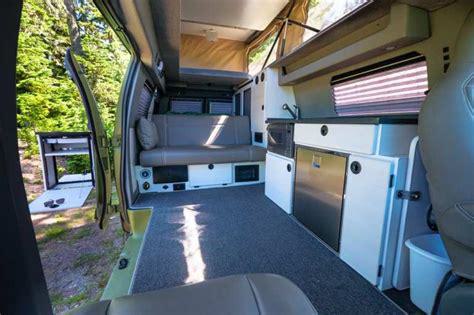
Brand: Vans
Model: Sport